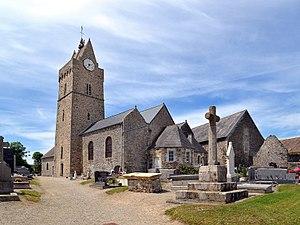
Saint-Germain-sur-Ay (Manche)
Saint-Germain-sur-Ay est une commune française, située dans le département de la Manche en région Normandie, peuplée de 909 habitants.